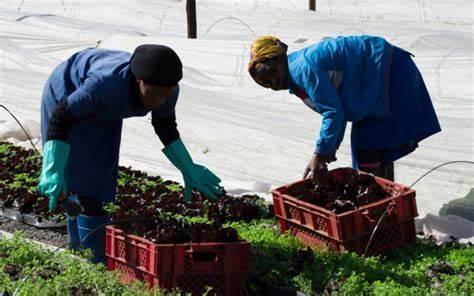
Hawani watu wawili labda wakulima wa kusanya maza au wakifanya kazi shambani ndani ya muundo unaofanana na chafu au bustani ya plastiki, wamevaa nguo za bluu na wanatumia makasha ya mbao kwa kusanya vitu hivyo wanaonekana wameinama wakifanya kazi kwa bidii.